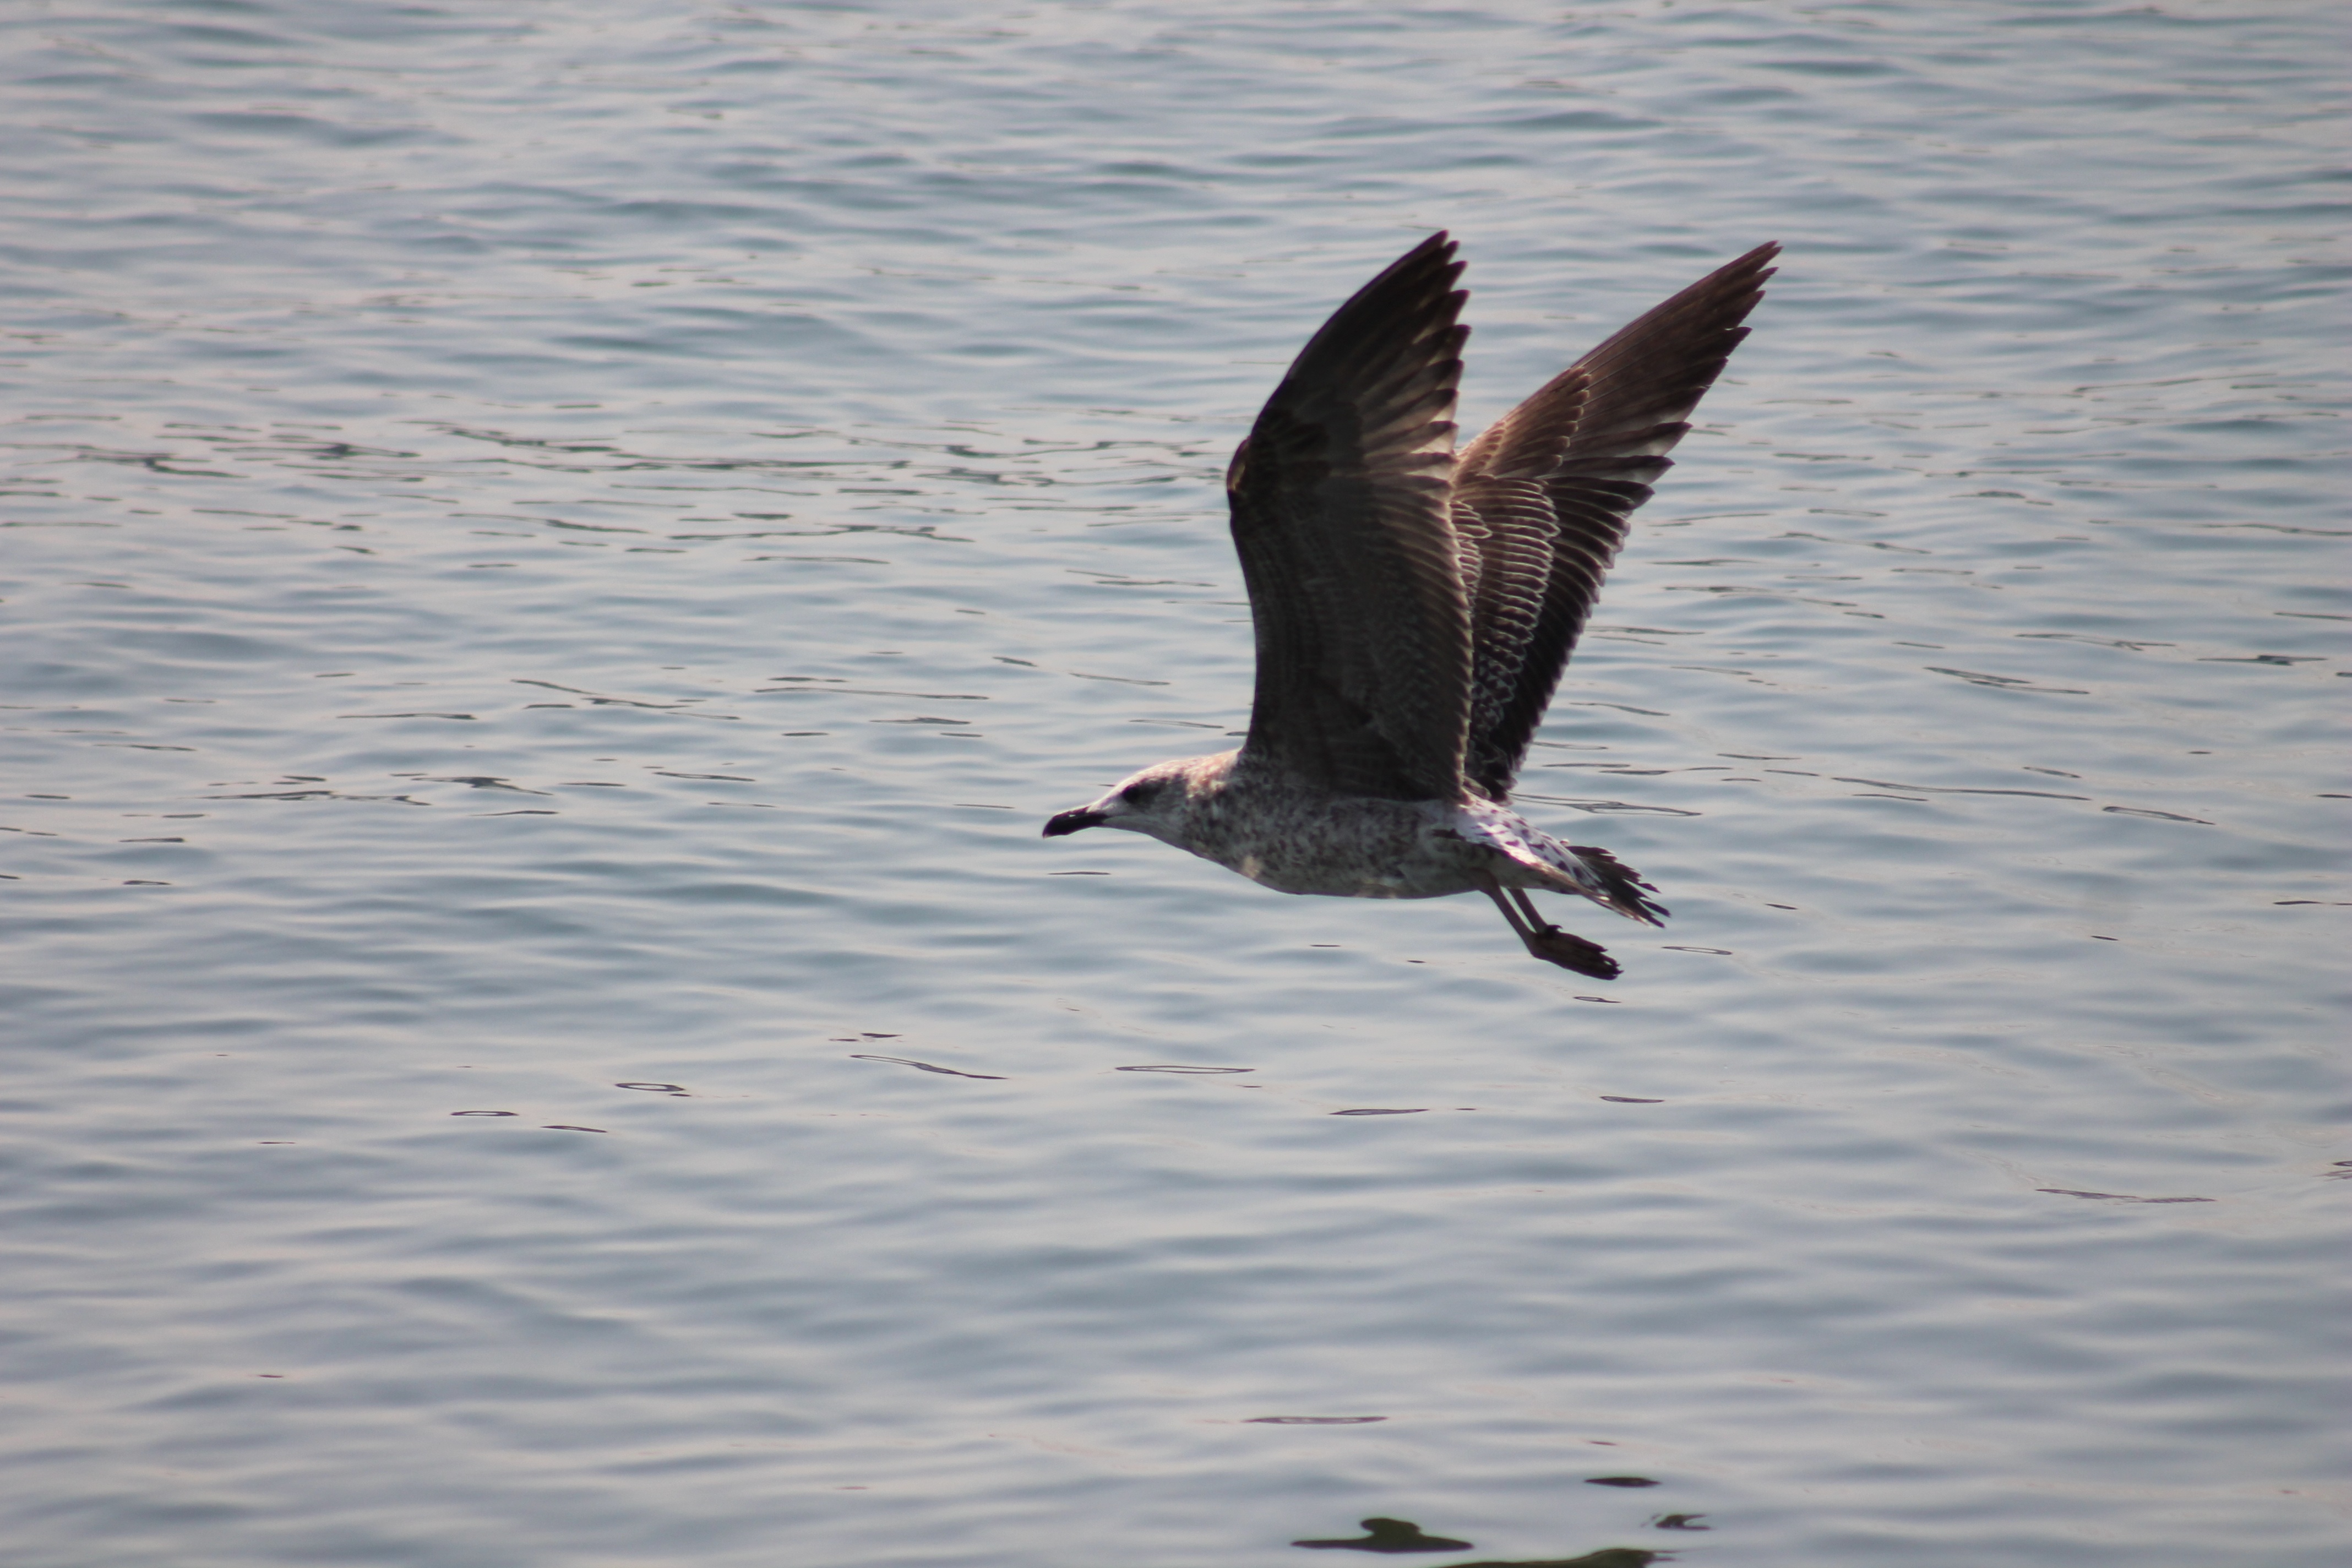
sea, nature, bird, wing, animal, seabird, seagull, wildlife, beak, fauna, vertebrate, cormorant, seaduck